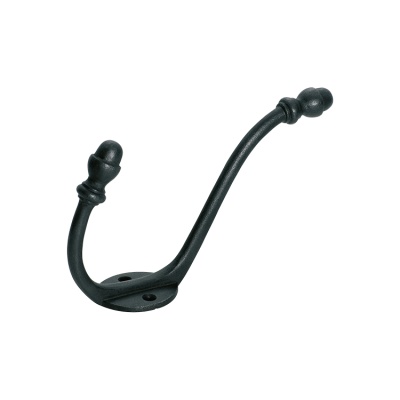
Tradco Hat & Coat Hook Acorn Large Iron Matt Black H150xP95mm
Acorn finial hat and coat hooks. Material: Iron Lead time for this product will be 7-10 working days.
Brand: Tradco
Category: Home & Garden > Household Supplies > Storage & Organization > Storage Hooks & Racks > Utility Hooks